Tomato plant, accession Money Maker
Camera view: bottom (45 deg); turntable rotation: 300 degrees
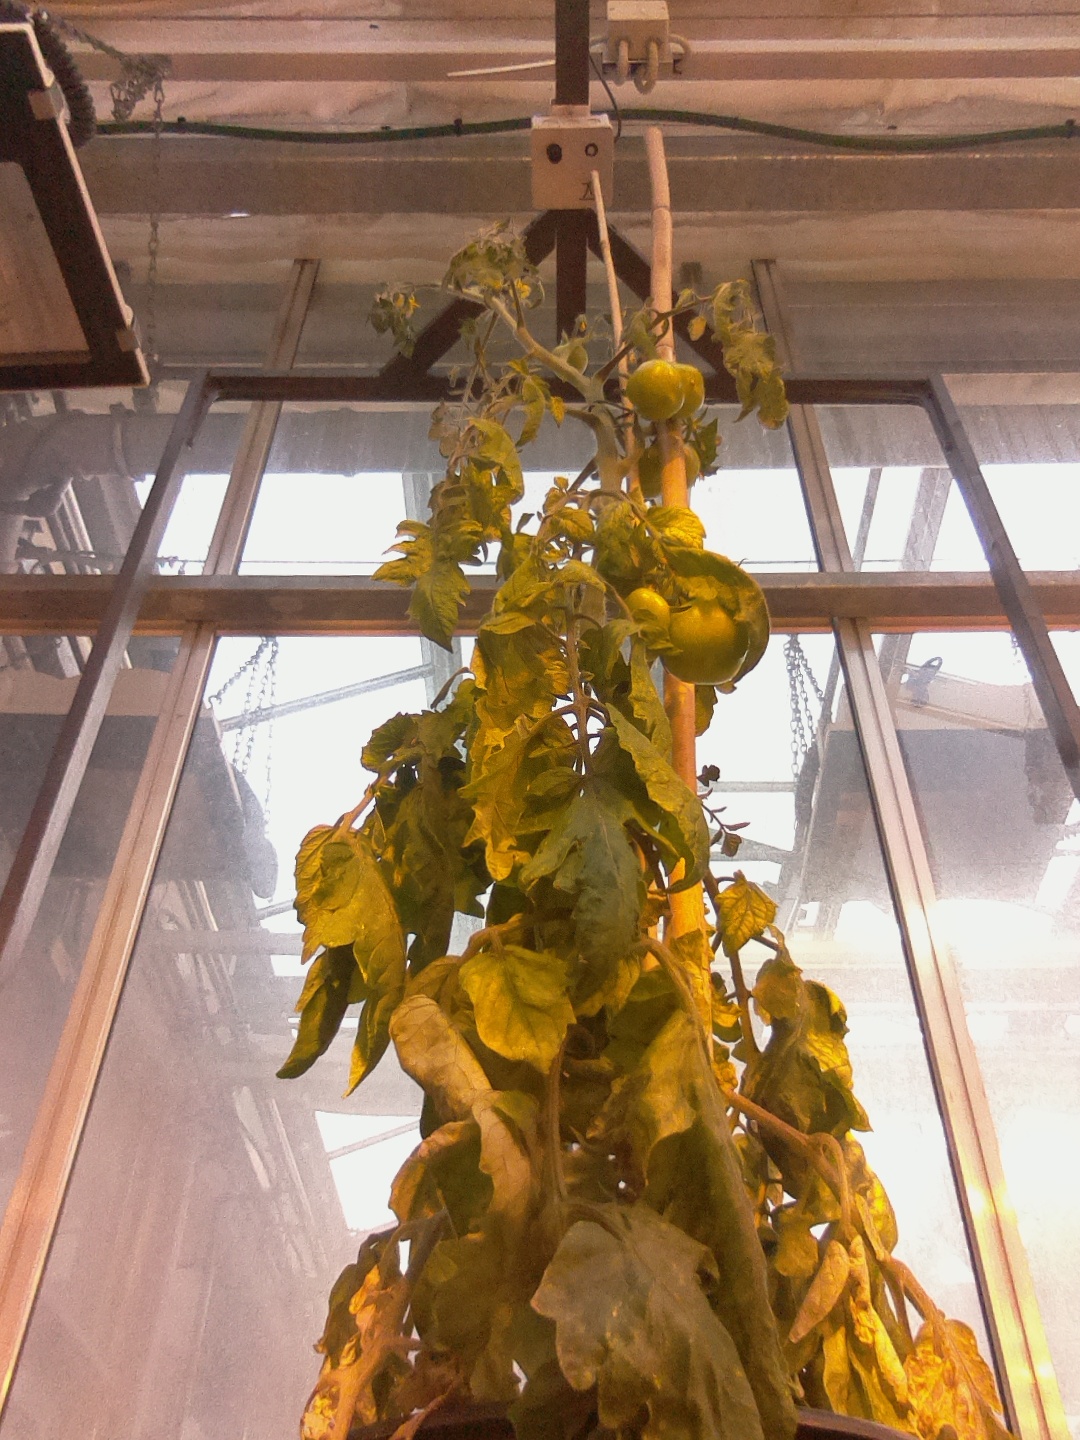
BBCH growth stage 76: 60%-70% of final fruit size